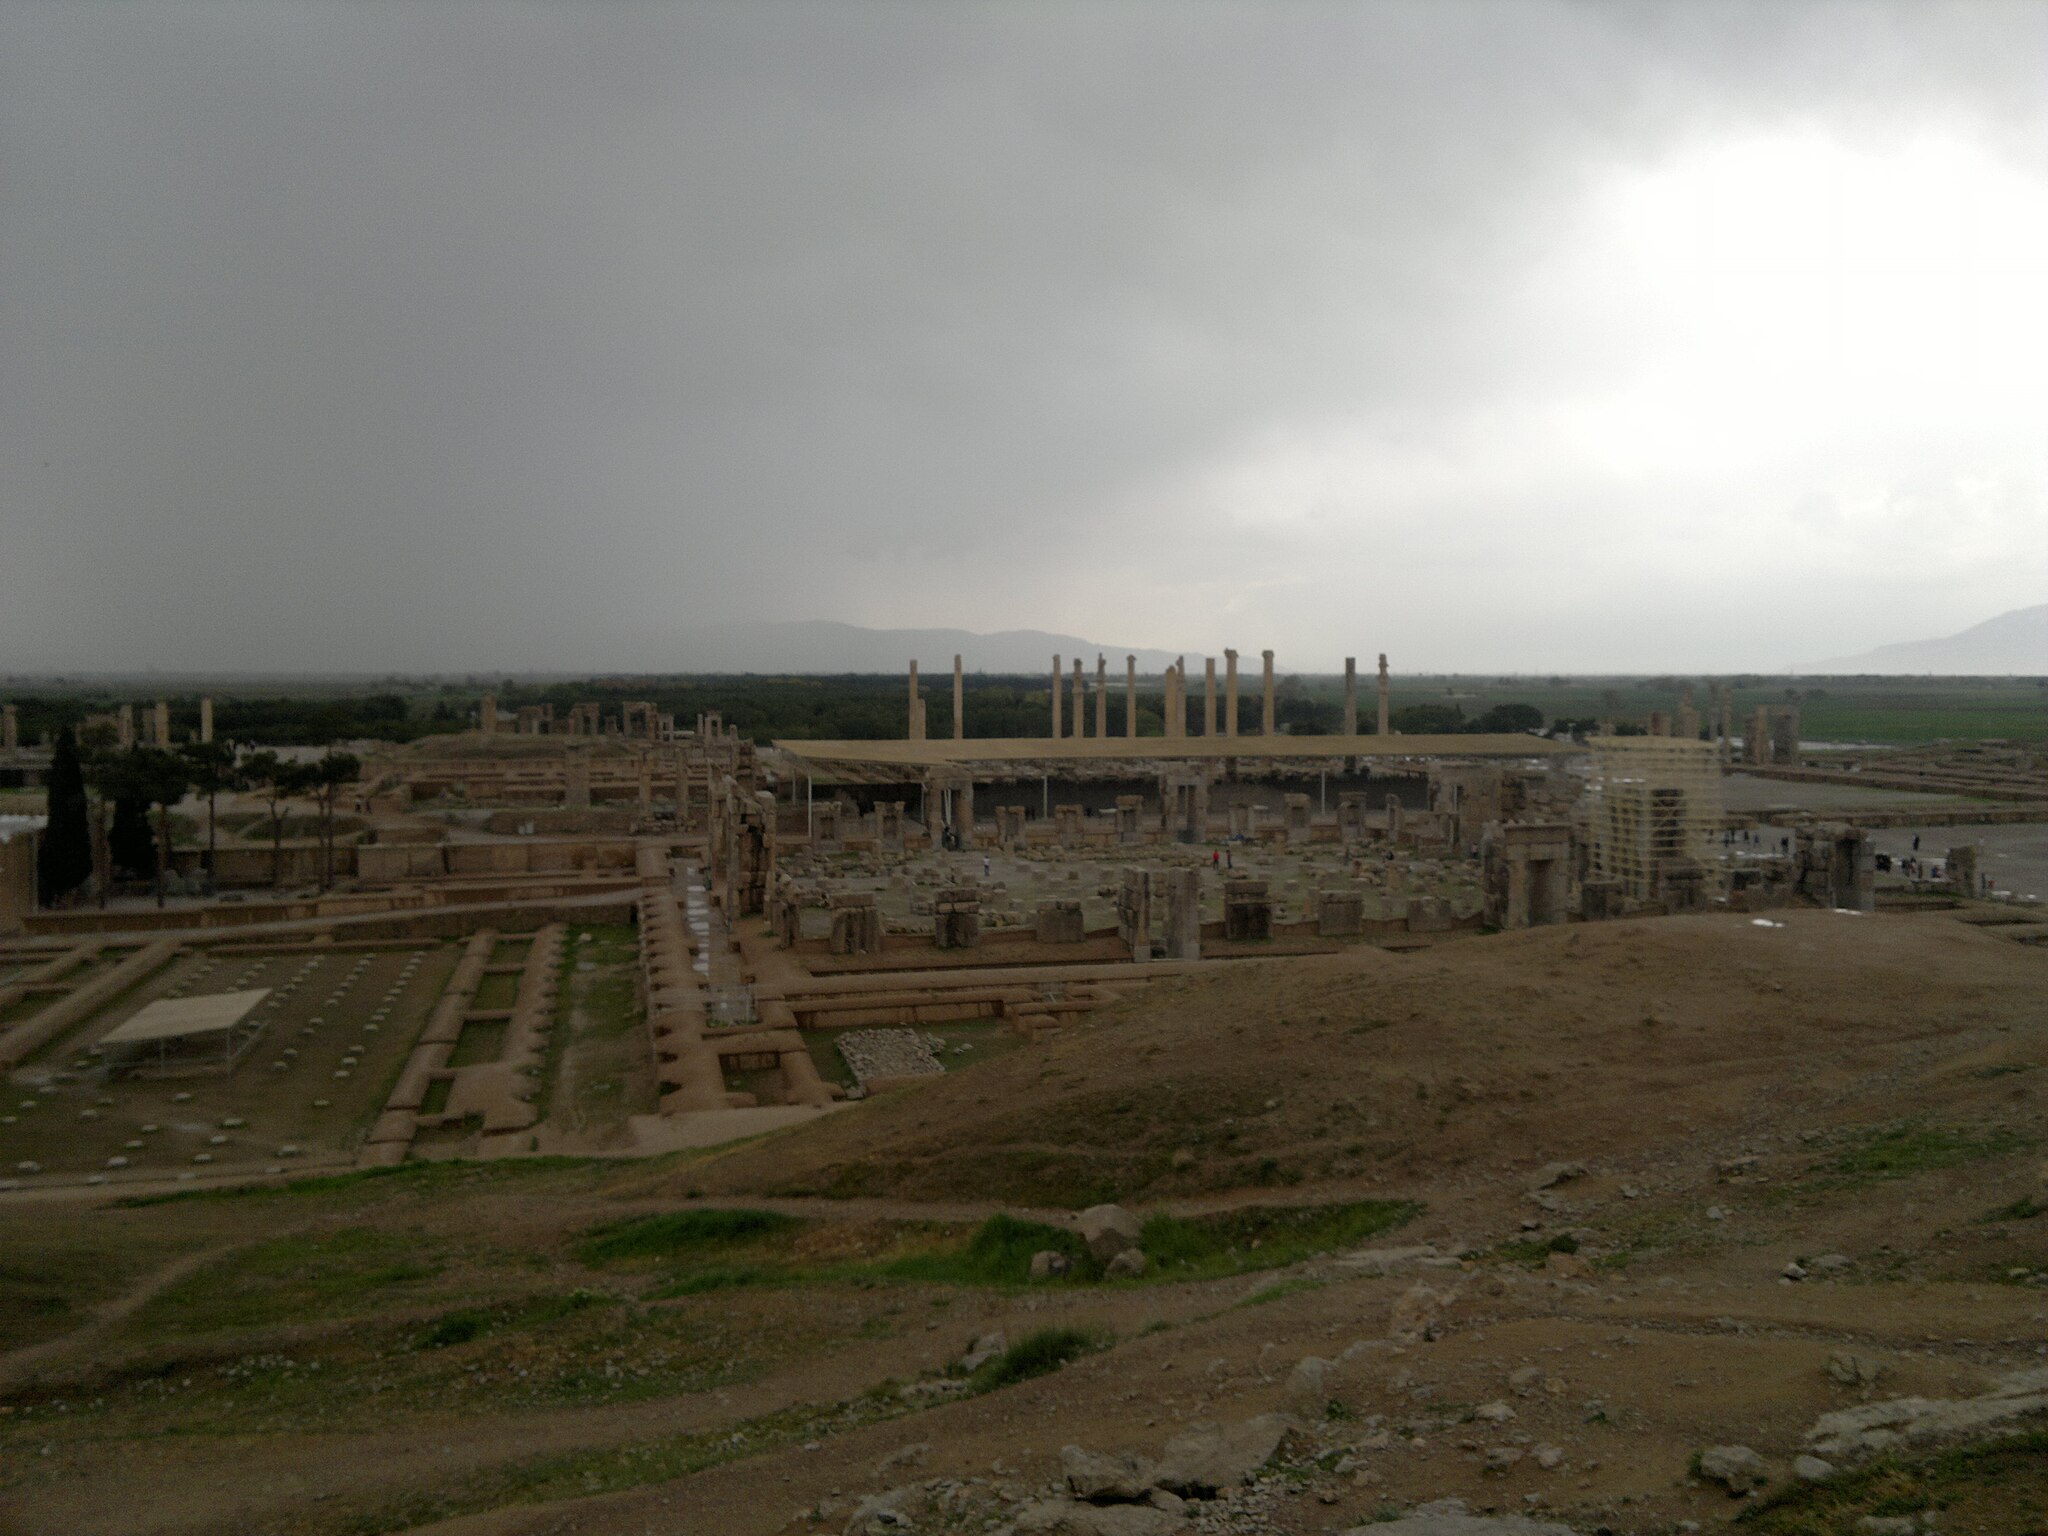
Title: نما از تخت جمشید - panoramio
Description: نما از تخت جمشید
Date: Taken on 24 January 2012
Categories: Nature of Persepolis, Panoramio files uploaded by Panoramio upload bot, Panoramio images reviewed by trusted users, Photos from Panoramio, Files with coordinates missing SDC location of creation, 2012 in Persepolis, Iran photographs taken on 2012-01-24, General views of Persepolis, Photos from Panoramio ID 5709934